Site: saxony
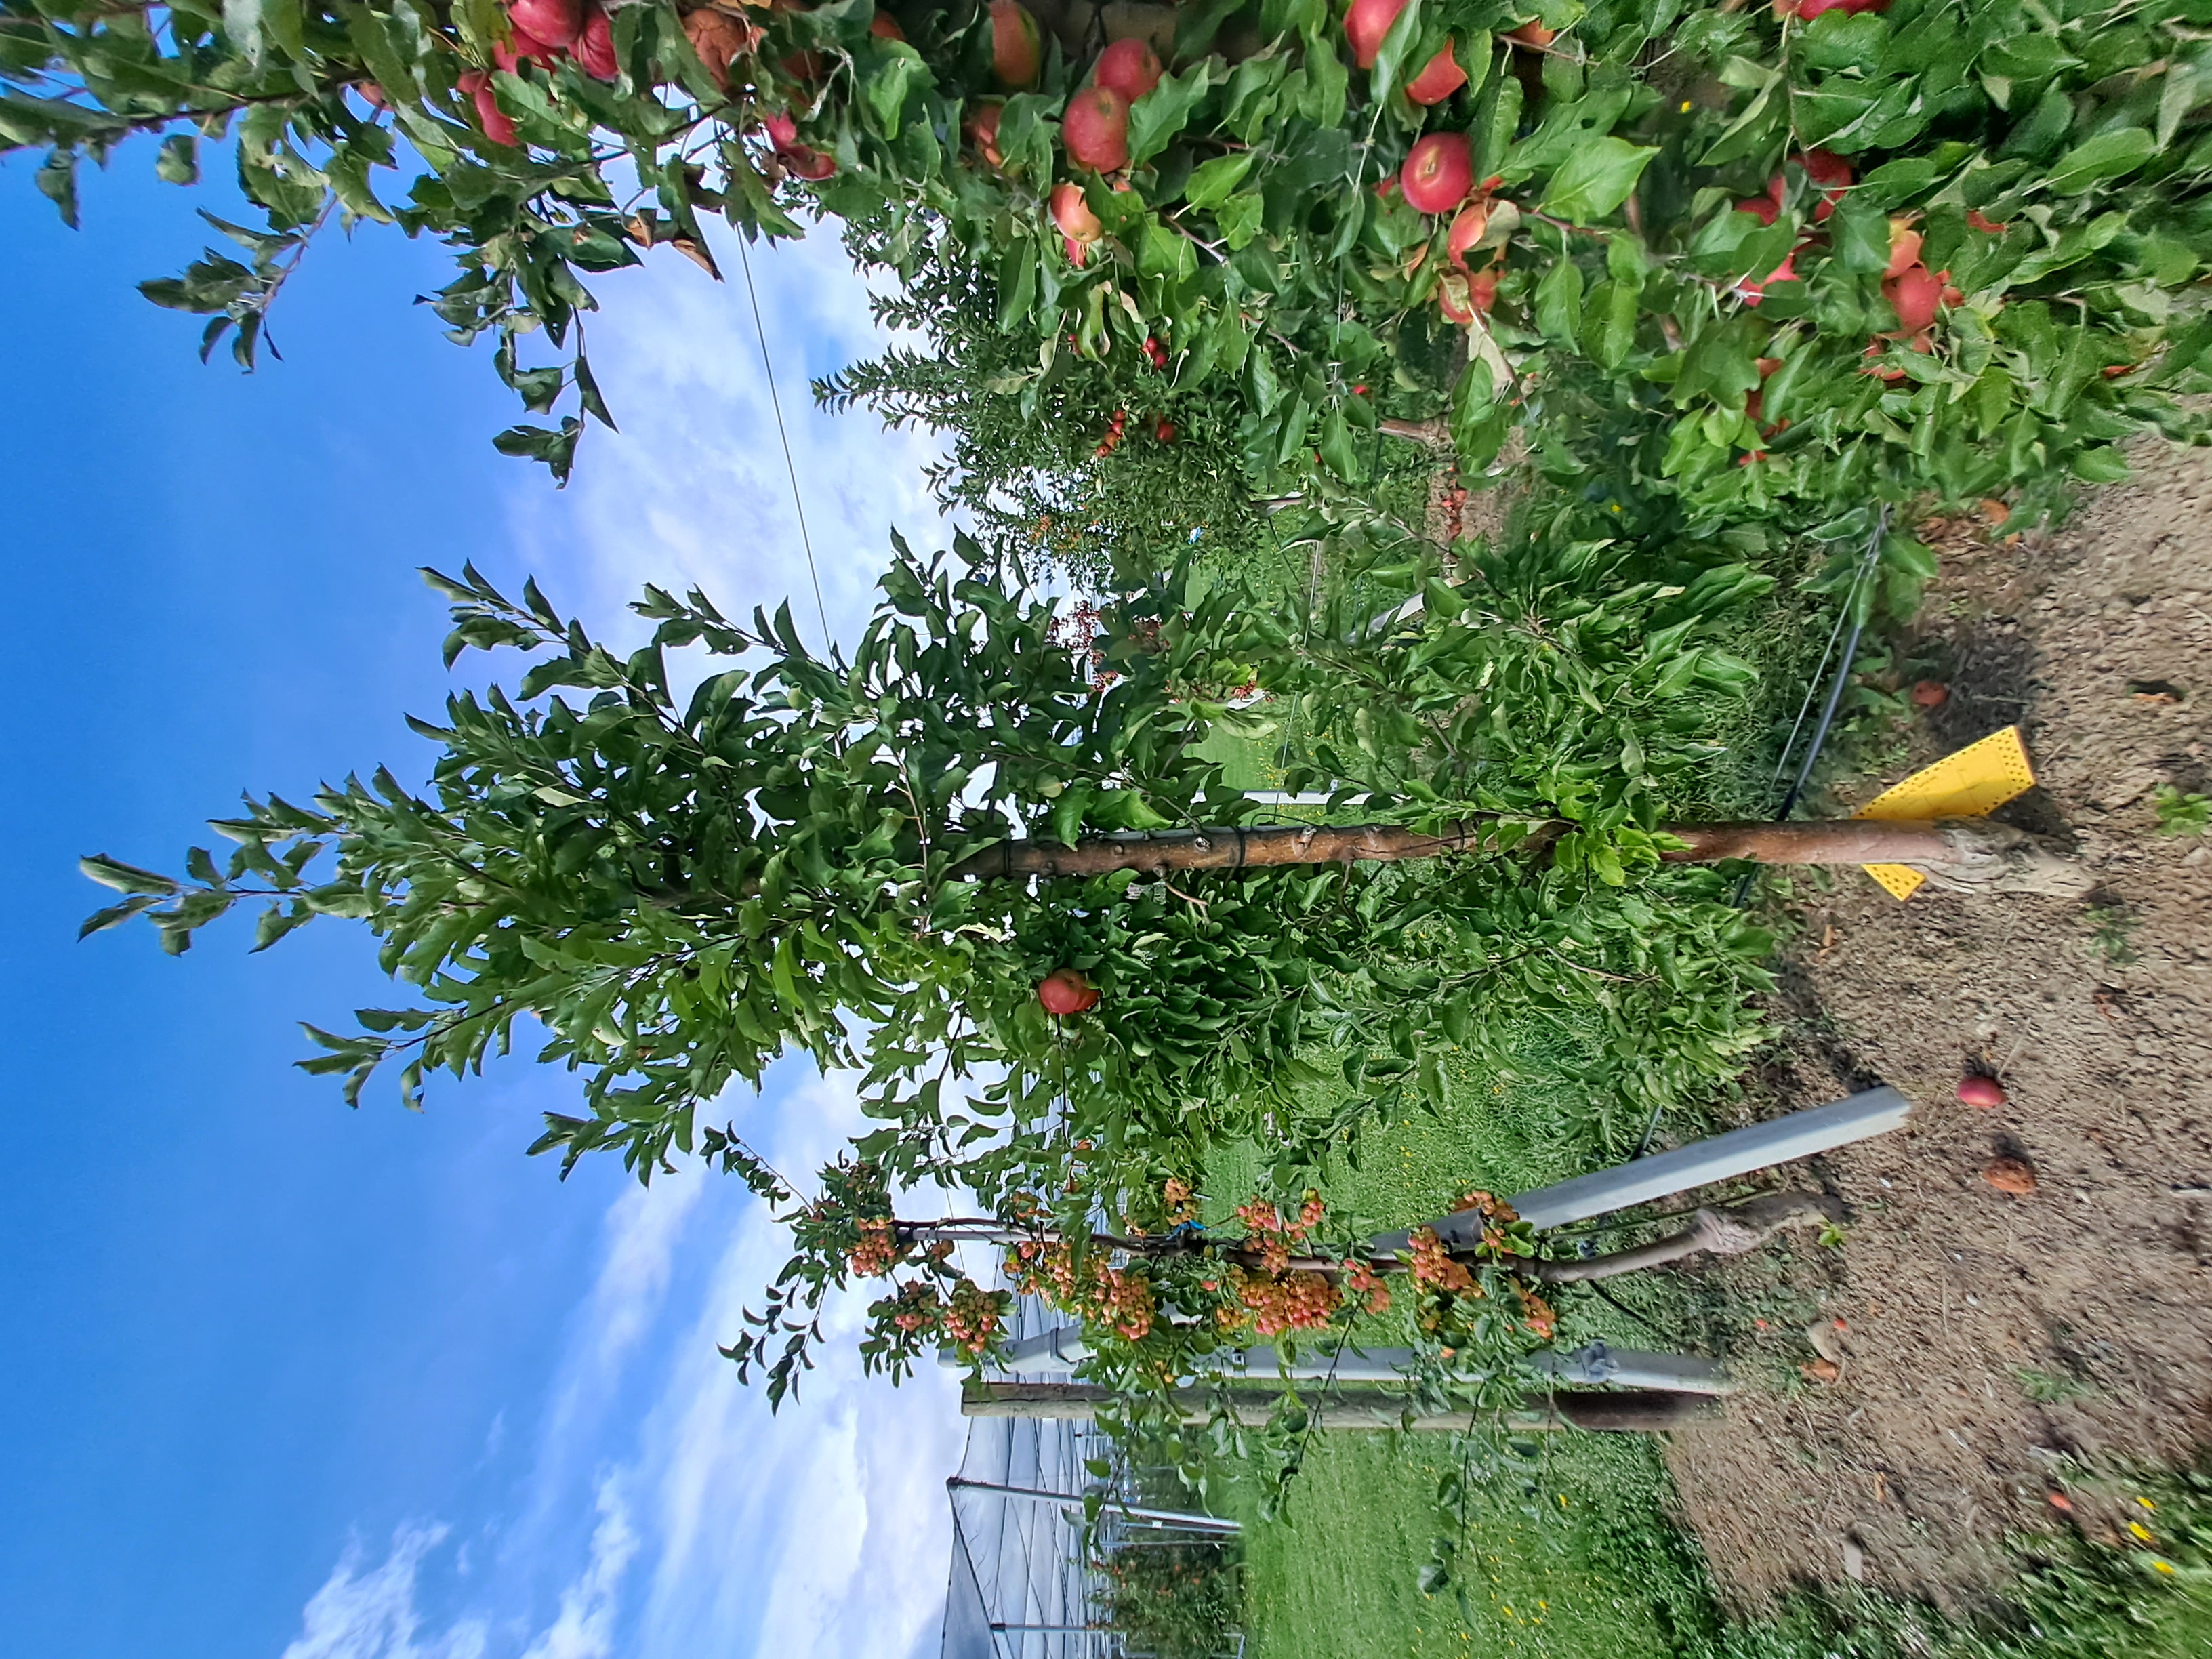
Growth stage (BBCH 87): Maturity of fruit and seed